1st Missouri Field Battery

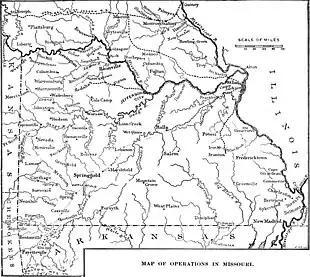
Map of key points in Missouri, including Jefferson City, Boonville, and Carthage

When the American Civil War began in early 1861, the state of Missouri did not secede despite being a slave state, as both secessionist and Unionist viewpoints had substantial support among the state's populace. The Governor of Missouri, Claiborne Fox Jackson, mobilized pro-secession state militia, which encamped near St. Louis, where a federal arsenal was located. Brigadier General Nathaniel Lyon of the Union Army, commander of the arsenal, dispersed the militiamen on May 10, in the Camp Jackson affair. Lyon's action was followed by a pro-secession riot in St. Louis. In response, Jackson formed the pro-secession Missouri State Guard, a militia unit; Major General Sterling Price was appointed as its commander on May 12. On June 15, Lyon drove Jackson and the secessionists from the state capital of Jefferson City; Jackson then went to Boonville. Two days later, the secessionists were forced from there, and Jackson and Price fell back to southwestern Missouri, pursued by Lyon.